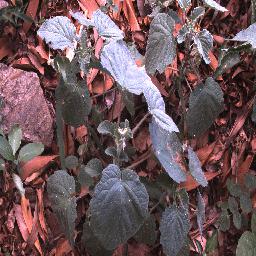
Label: negative